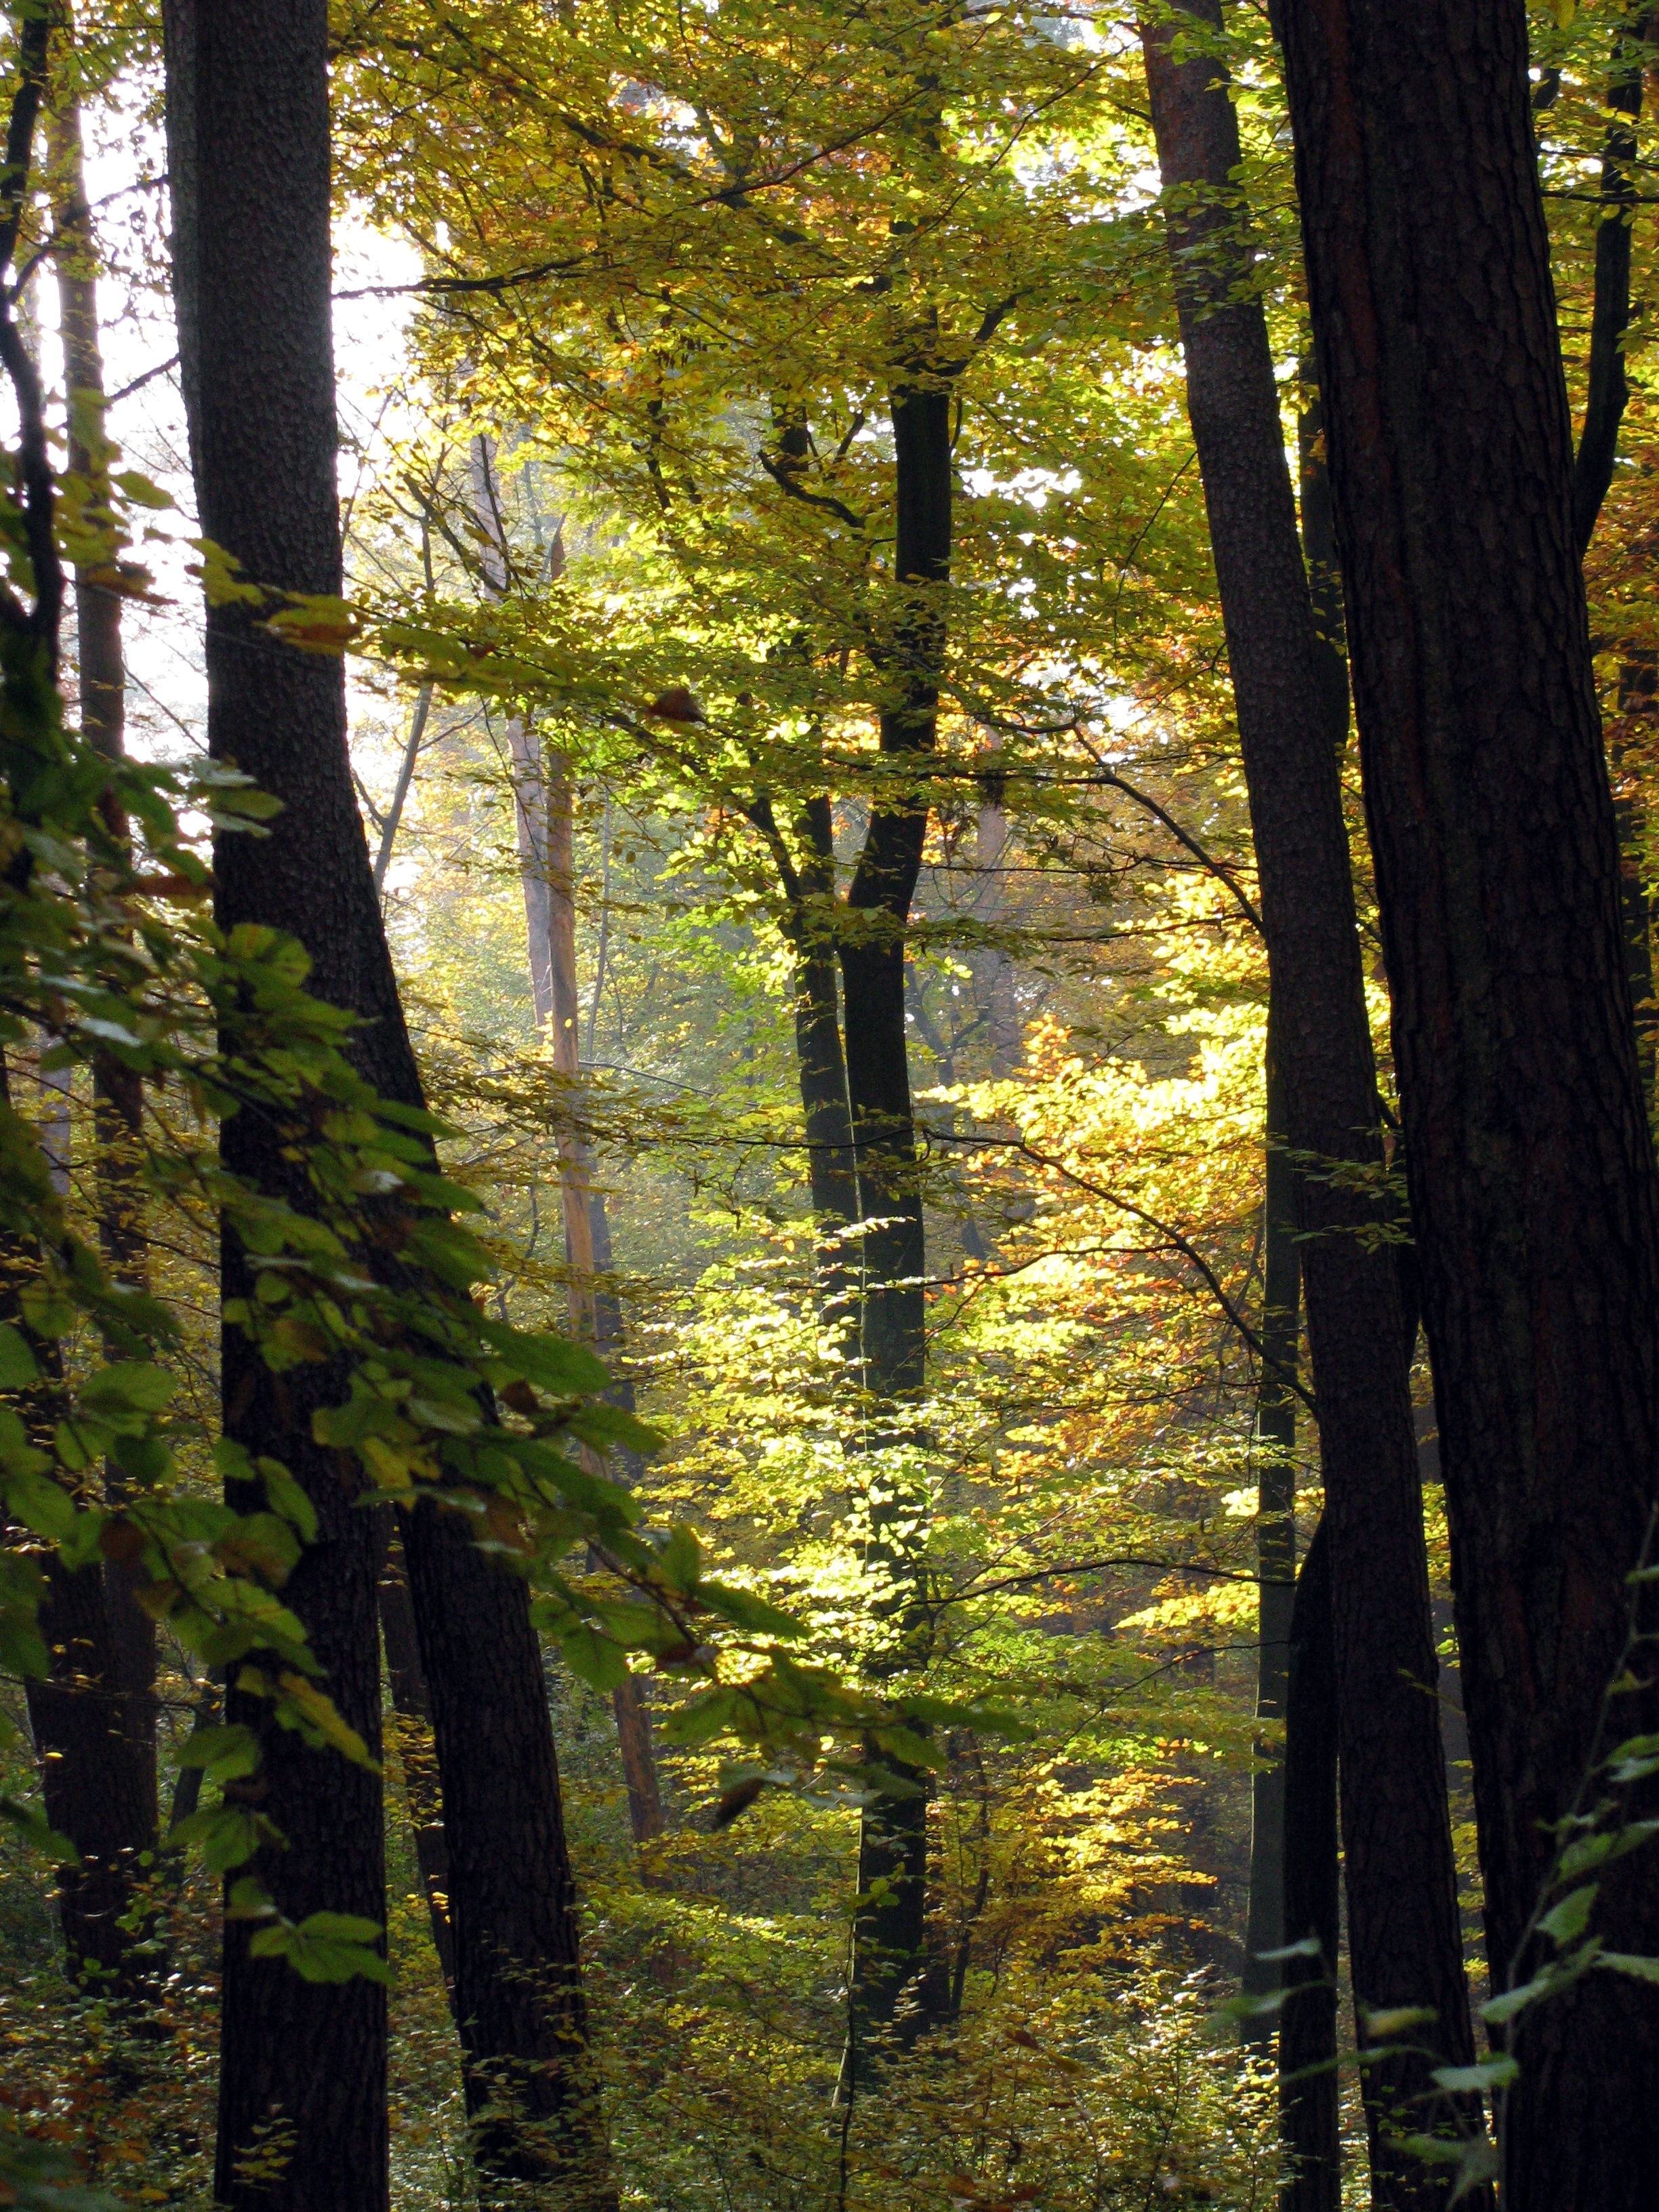
tree, nature, forest, wilderness, branch, plant, sunlight, leaf, green, autumn, season, trees, deciduous, germany, woodland, habitat, ecosystem, back light, baden wurttemberg, natural environment, woody plant, temperate broadleaf and mixed forest